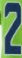
Number: 2